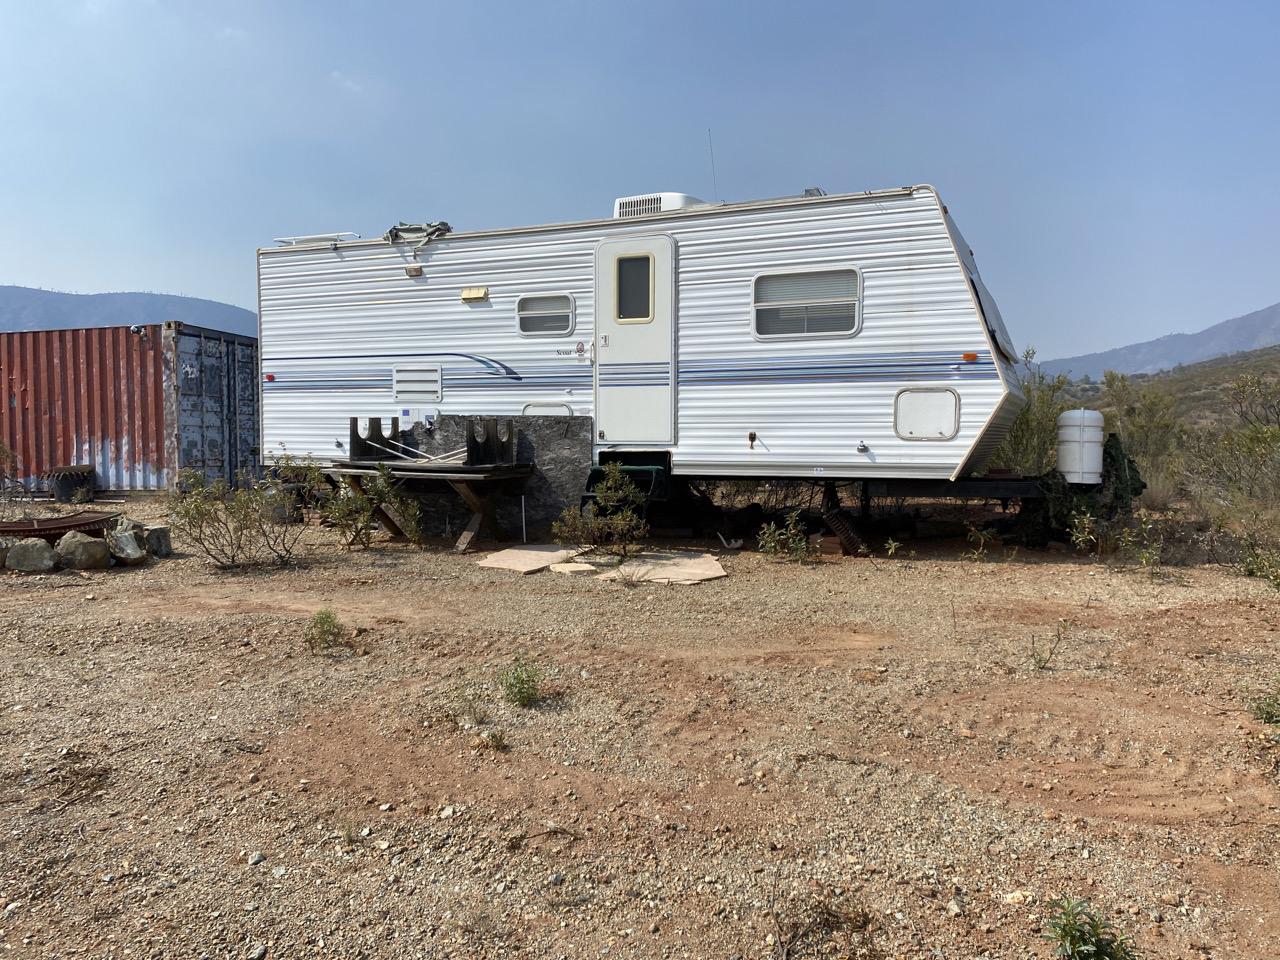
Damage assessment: no_damage